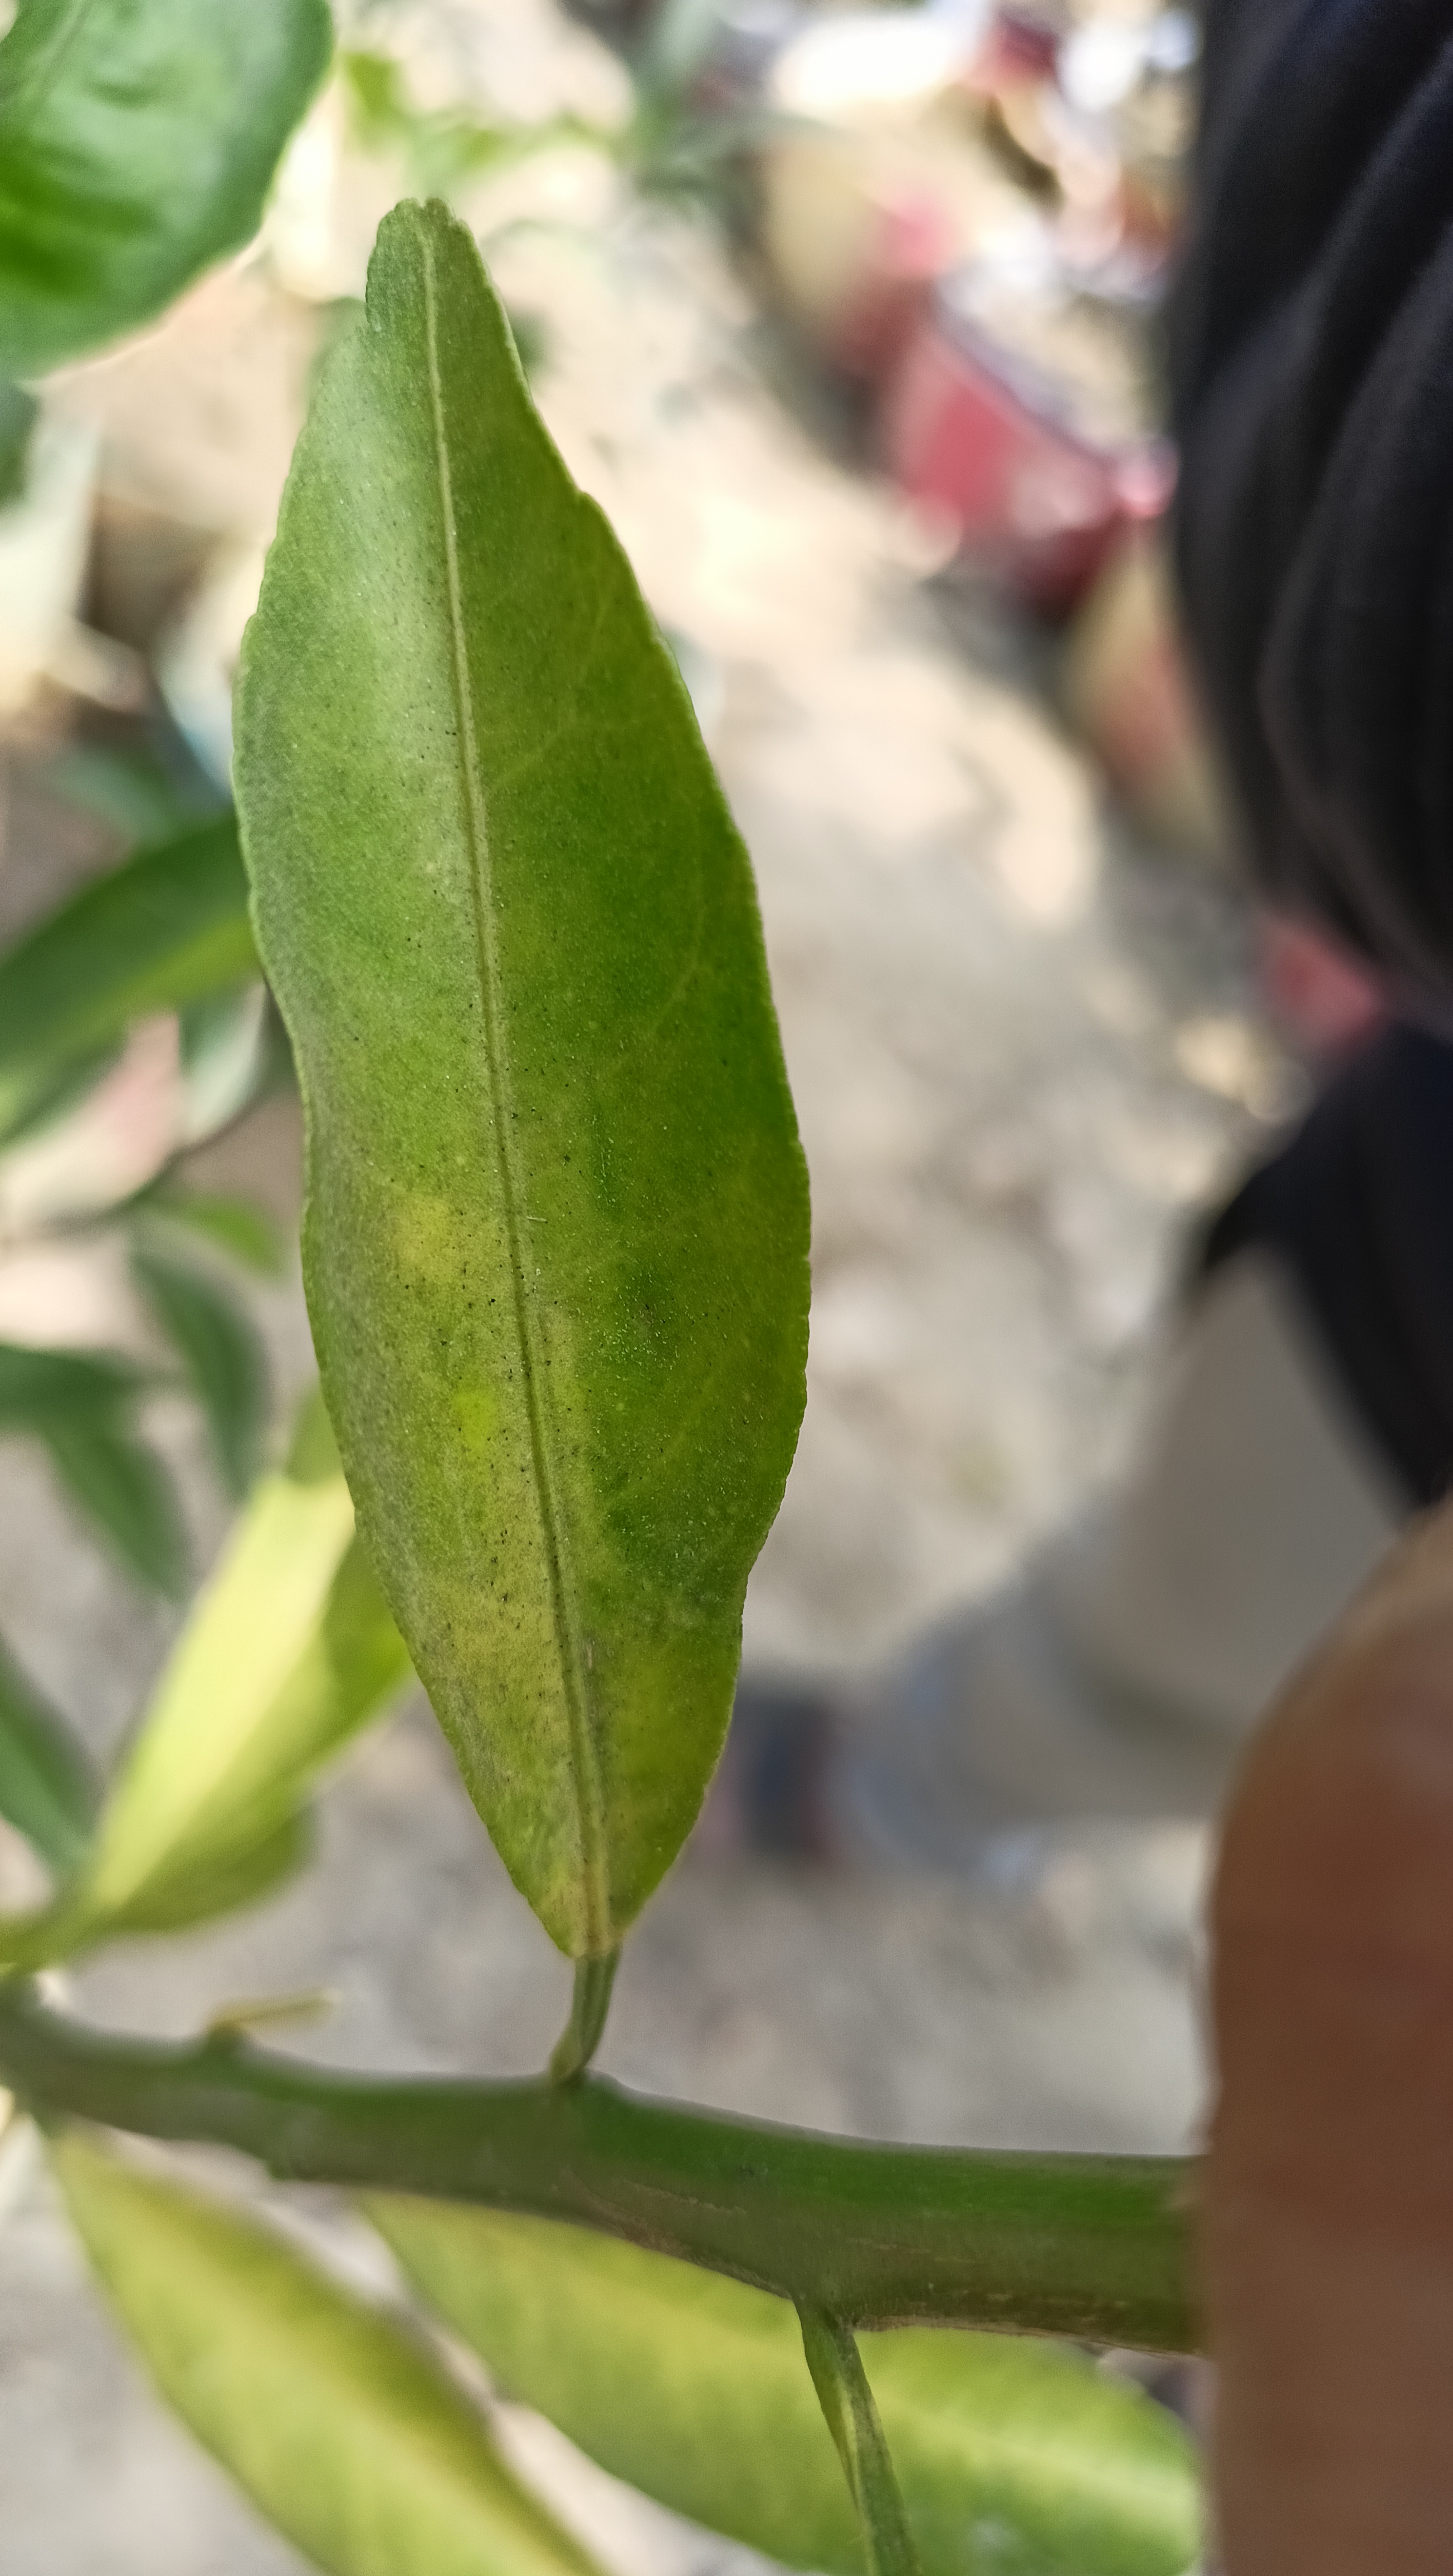
Mandarin leaf variety: Mandaring